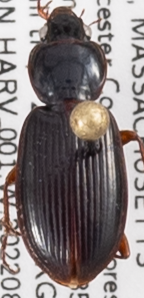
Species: Synuchus impunctatus
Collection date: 2022-08-24
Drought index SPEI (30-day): -1.578
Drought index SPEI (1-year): -1.01
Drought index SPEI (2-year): -0.454